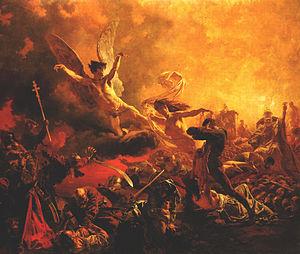
In girum imus nocte ecce et consumimur igni est un hexamètre dactylique en latin formant palindrome, attribué par certains à Virgile, mais dont la lourdeur fait plutôt penser à l'époque médiévale ; il fait référence aux papillons de nuit qui tournent autour de la chandelle avant de s'y brûler.